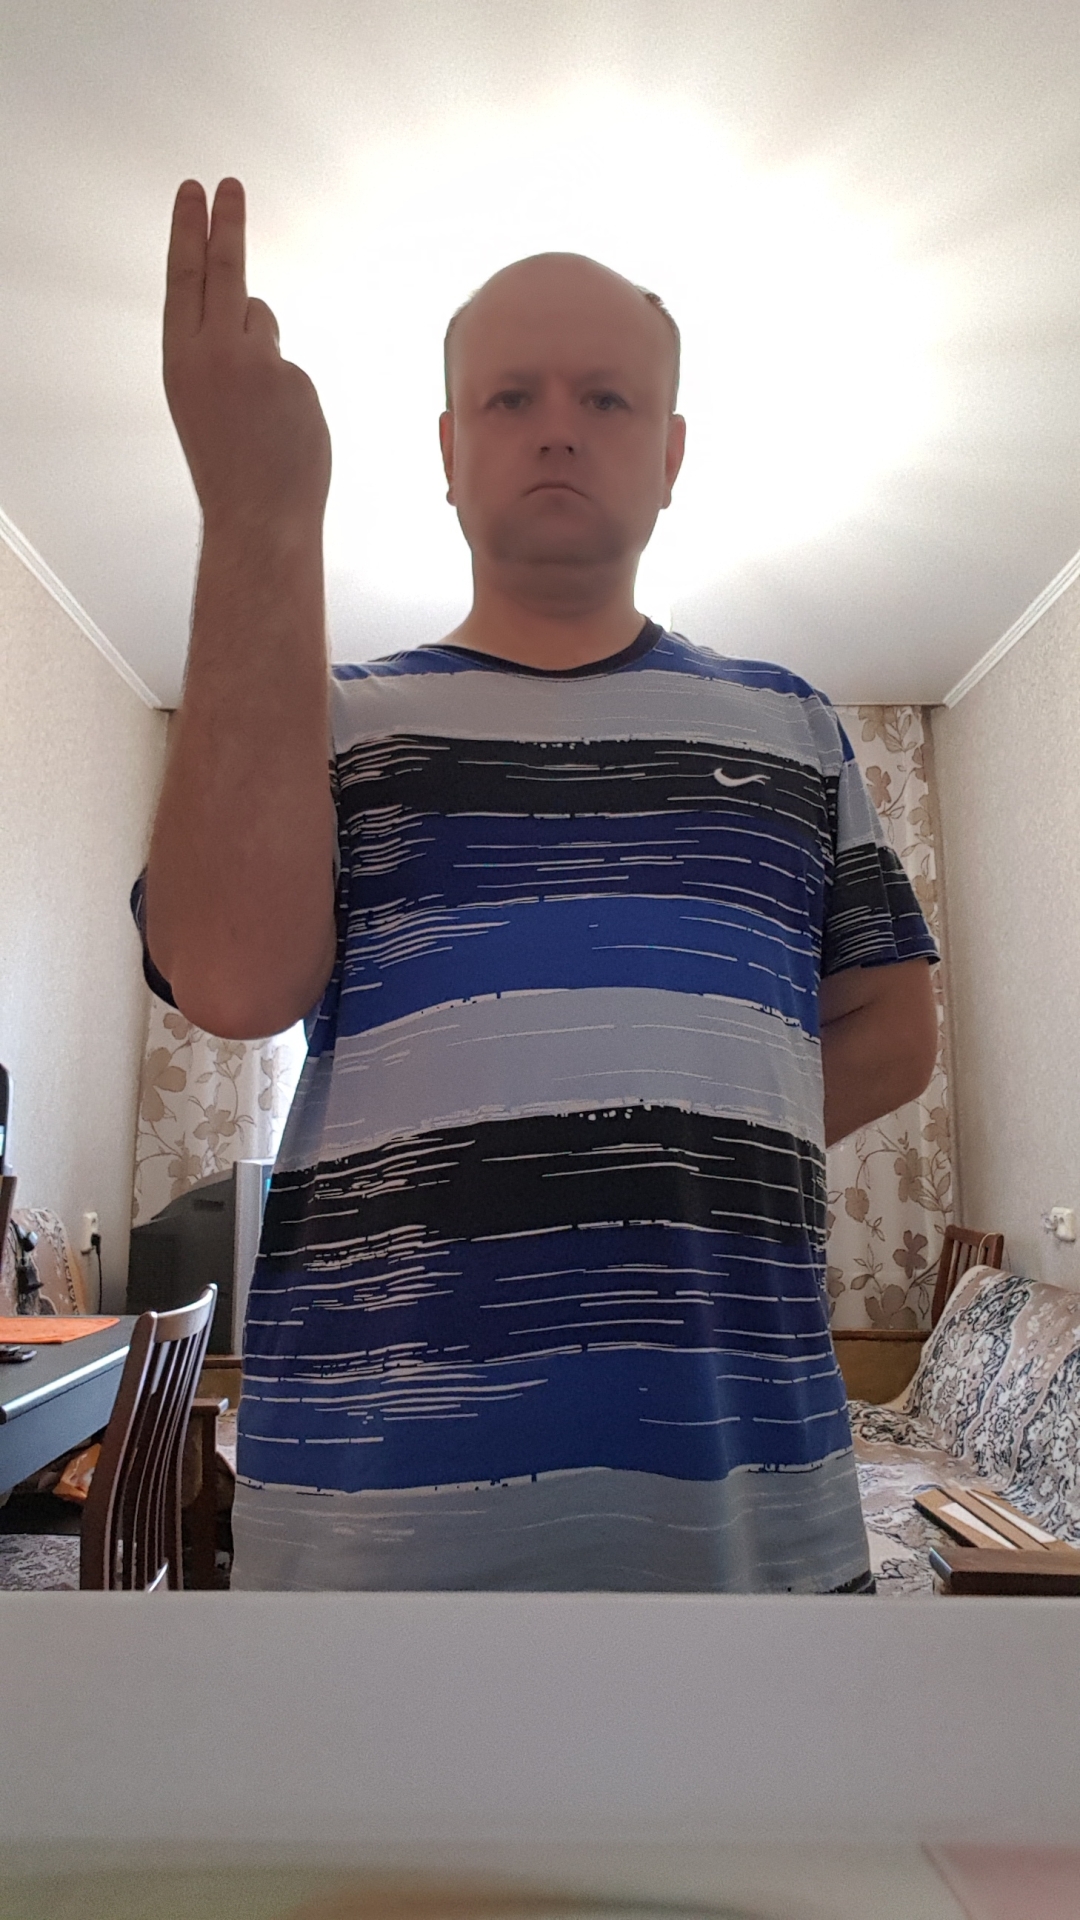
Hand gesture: two_up_inverted